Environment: real
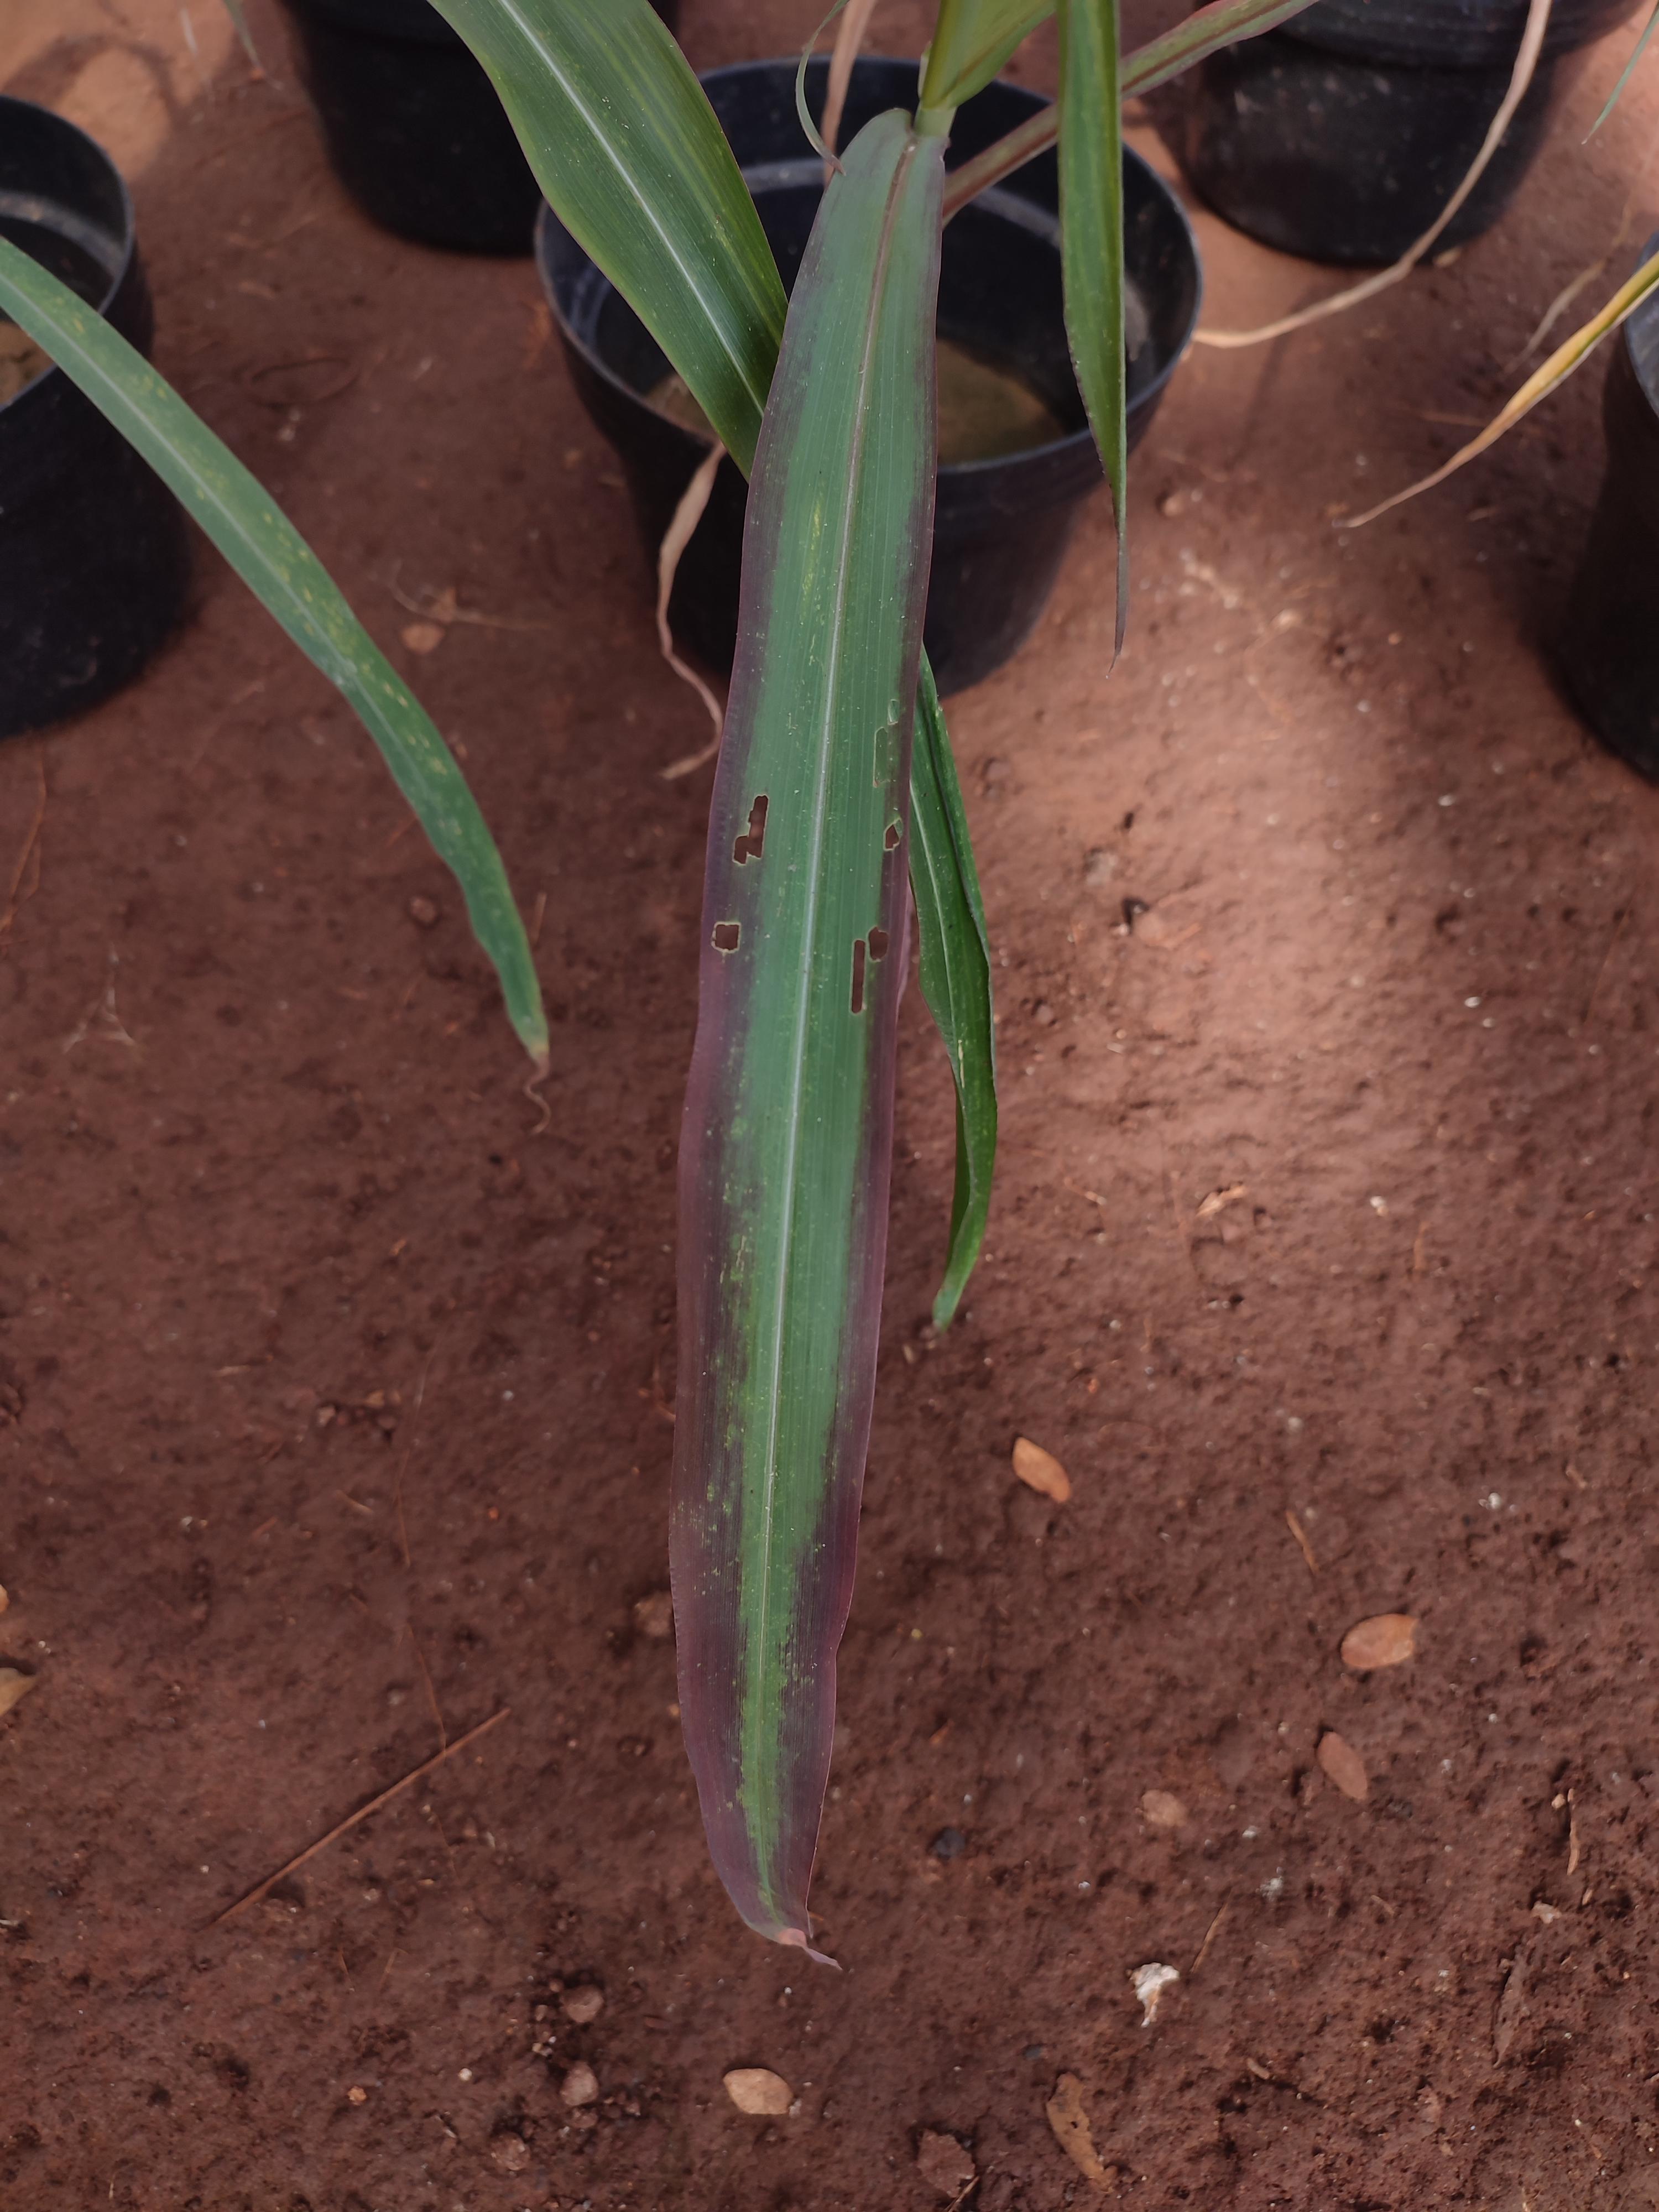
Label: phosphorus_deficiency